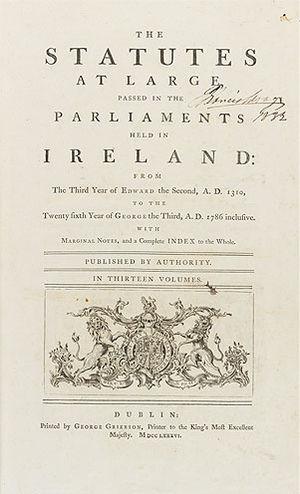
Le droit irlandais est basé sur la common law, comportant une constitution écrite qui établit une démocratie parlementaire largement basée sur le système parlementaire britannique, mais prévoyant un président élu au suffrage universel direct, la séparation des pouvoirs, un système de droits constitutionnels développé et un contrôle juridictionnel.